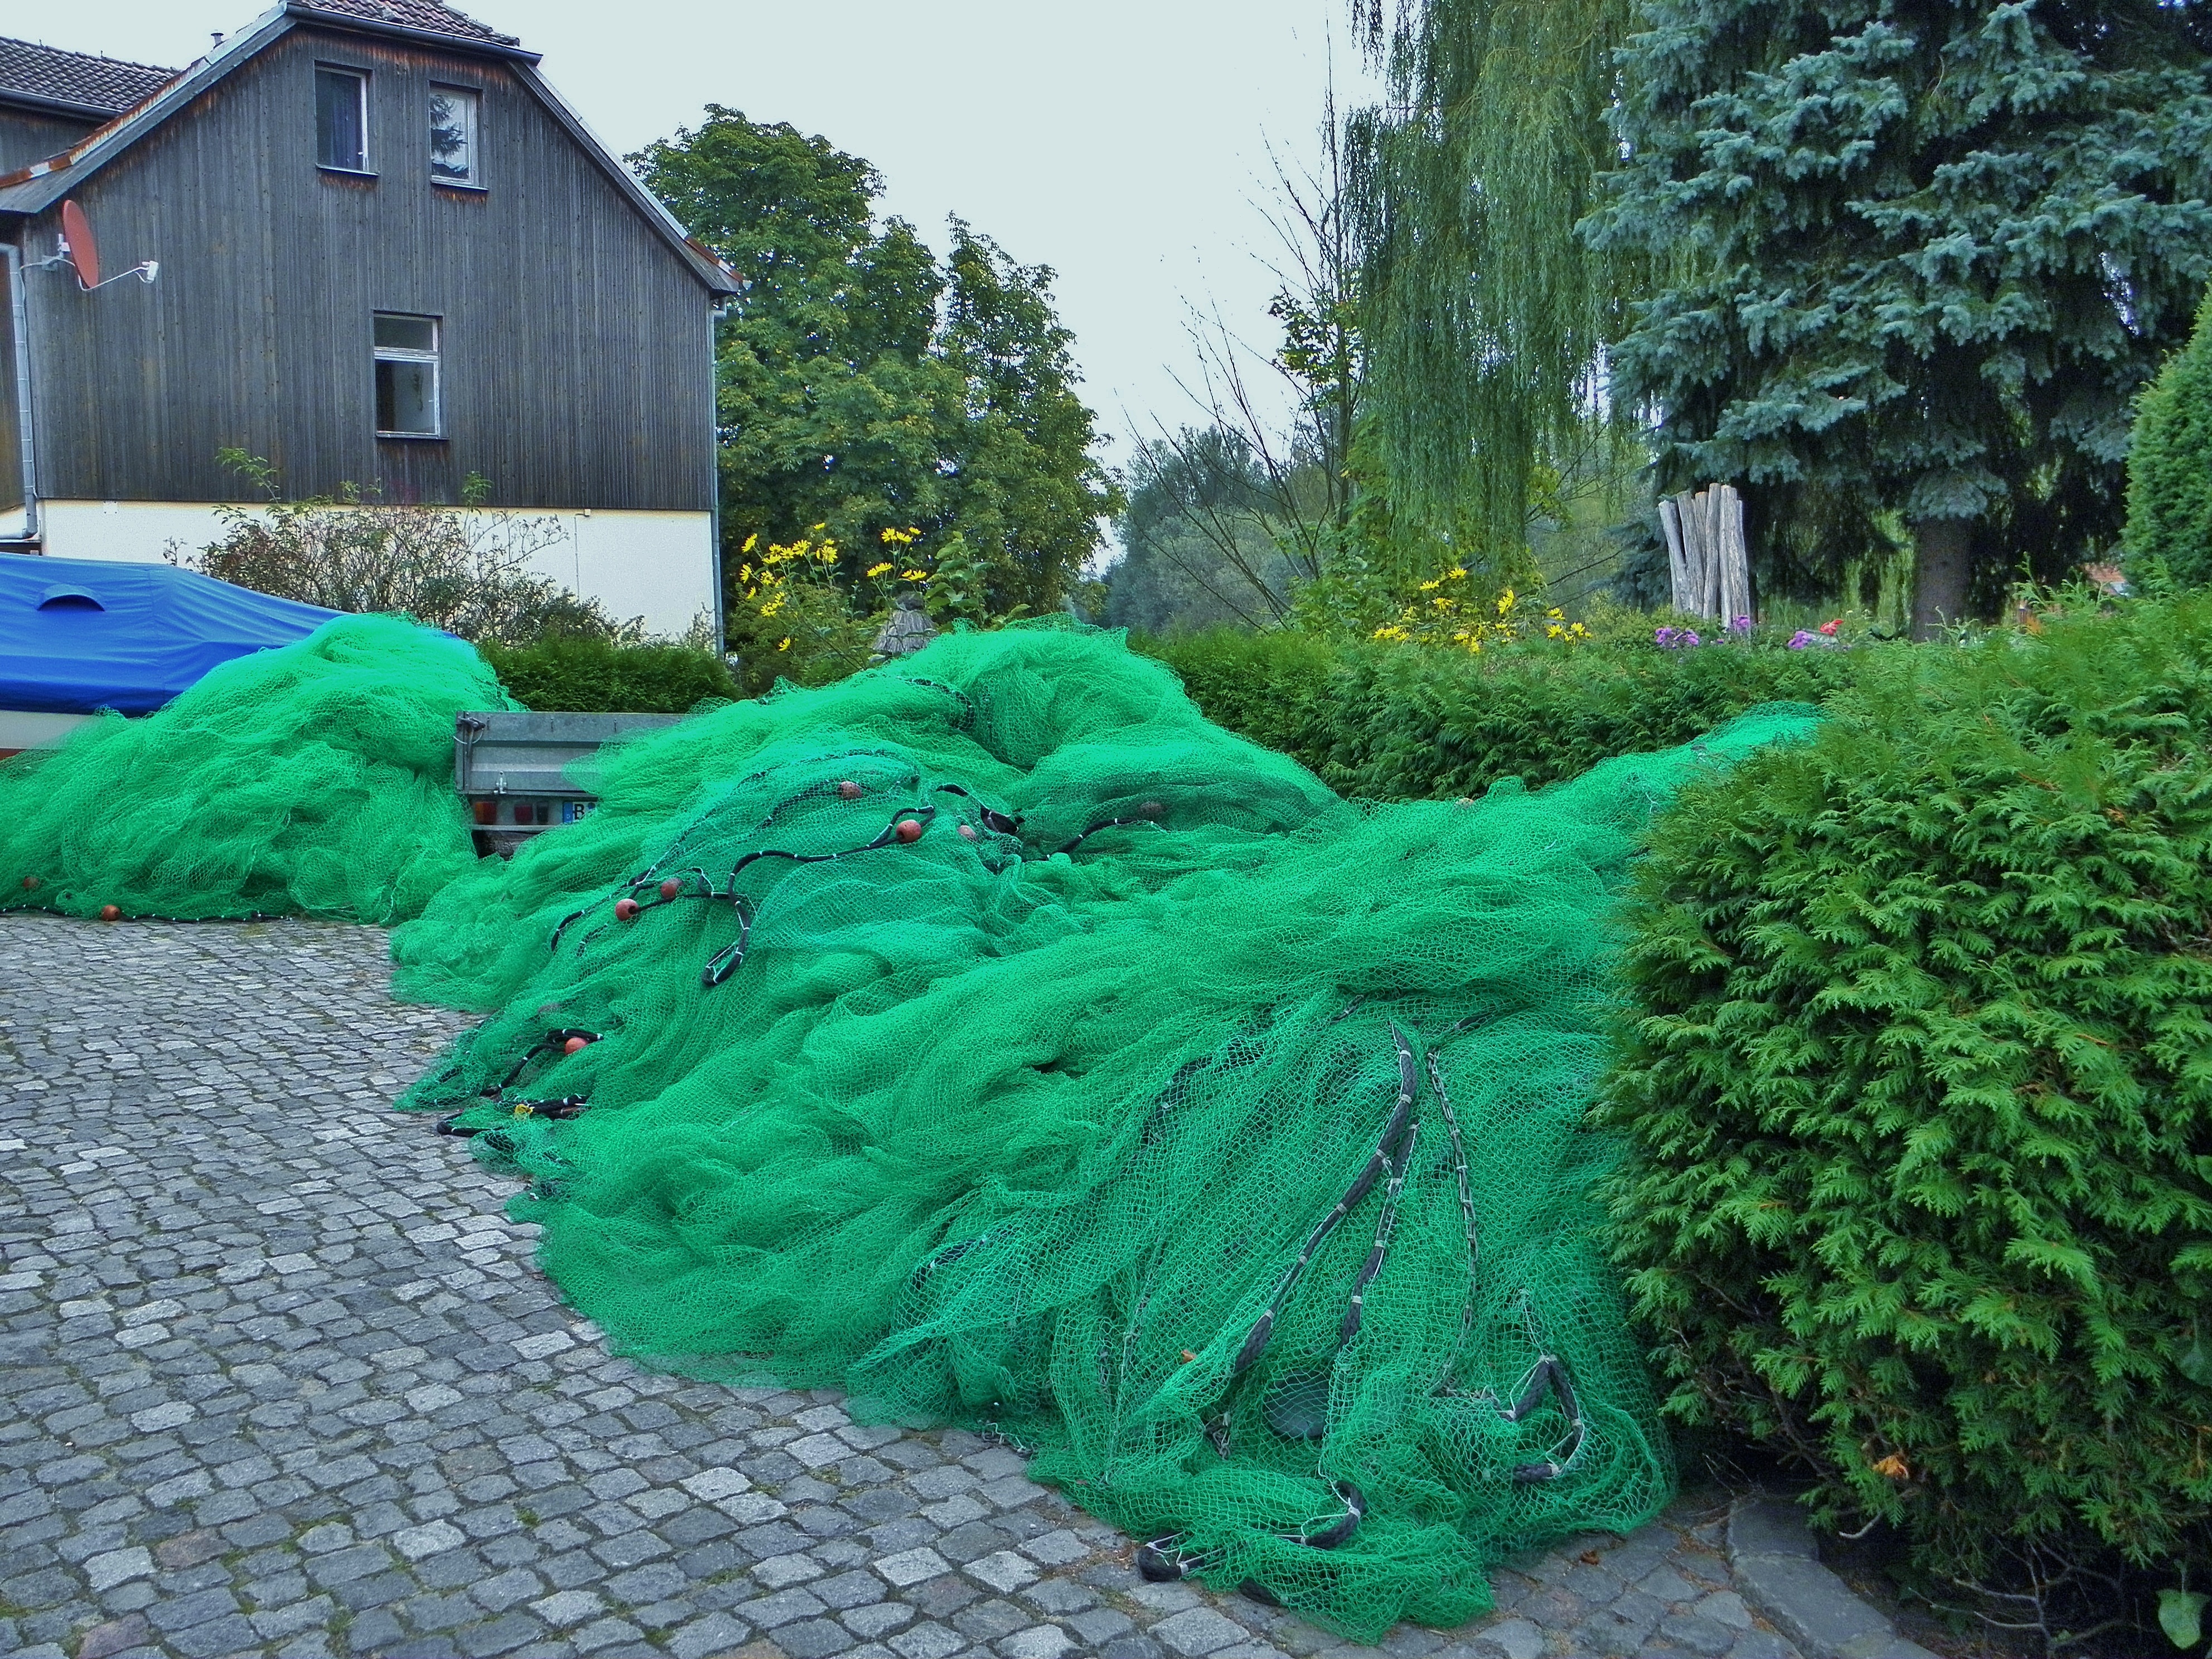
tree, grass, lawn, green, fishing, backyard, garden, landscaping, shrub, yard, networks, dry nets